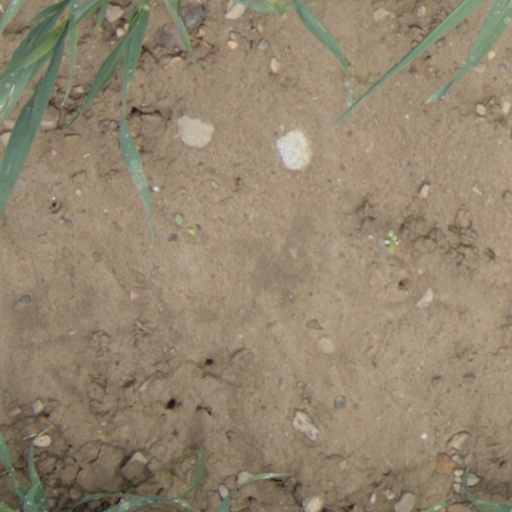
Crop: wheat